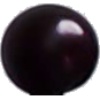
Label: cherry_wax_black